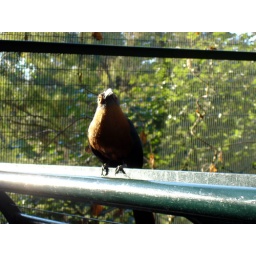
This bird harrassed Jon's aunt the last time she was in the aviary, so I took an identifying mug shot.